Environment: real
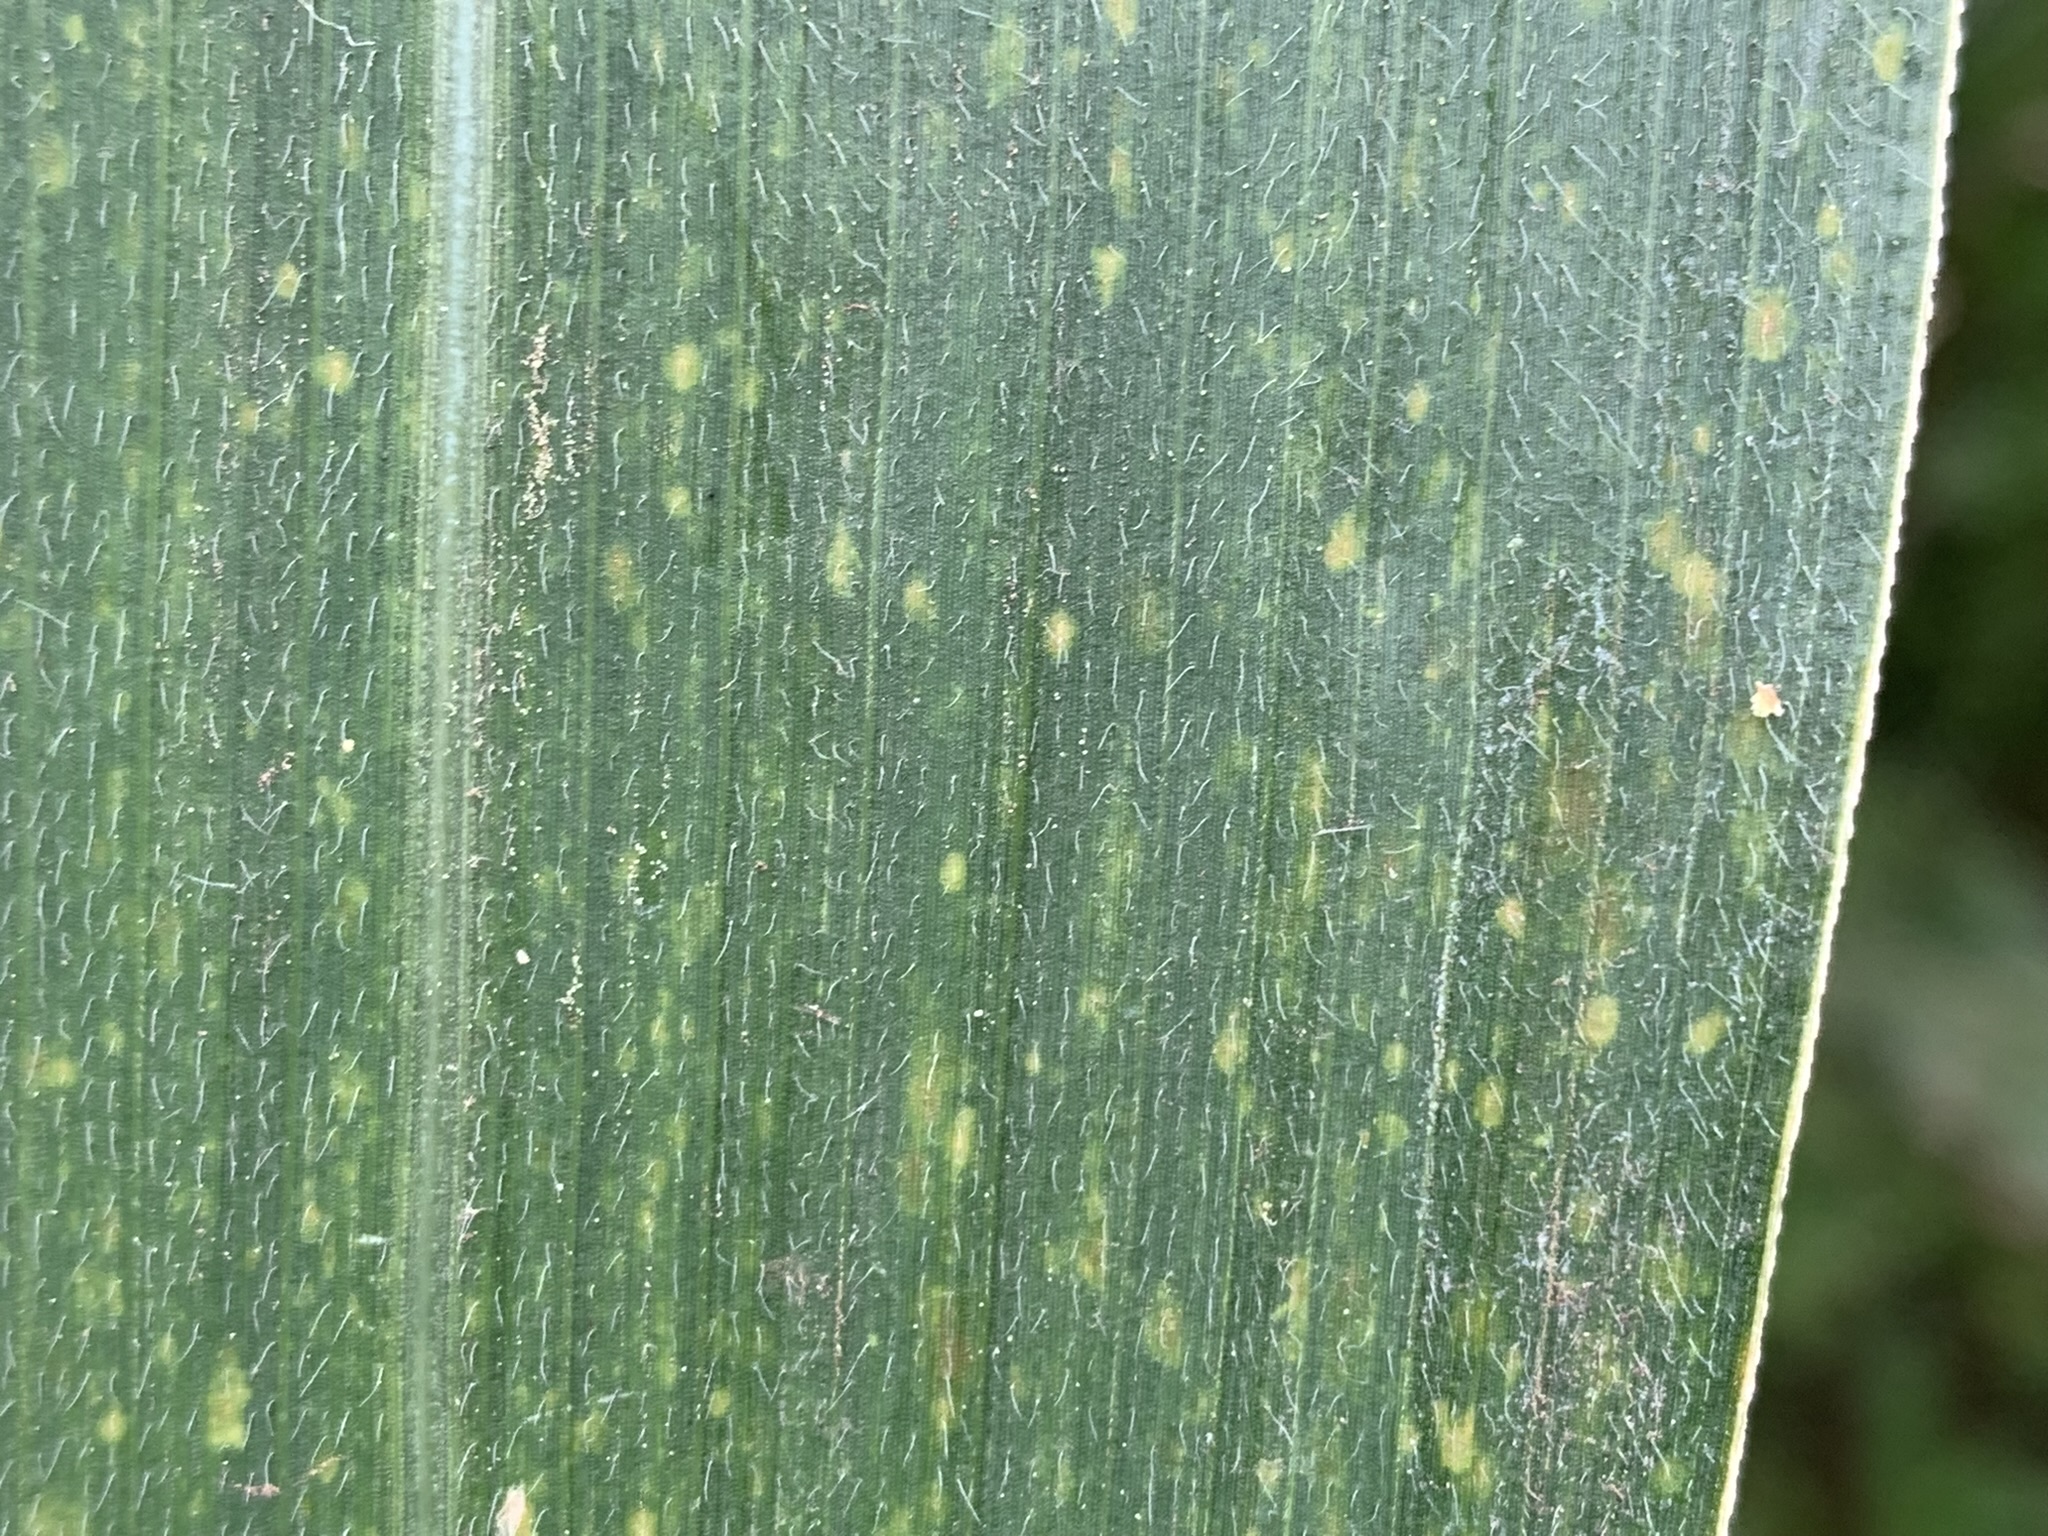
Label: lethal_necrosis